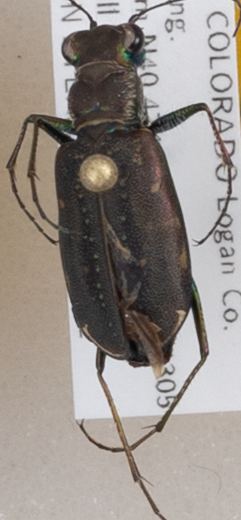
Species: Cicindela punctulata
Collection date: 2018-07-12
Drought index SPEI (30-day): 0.792
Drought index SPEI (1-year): -0.33
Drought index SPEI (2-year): -0.418